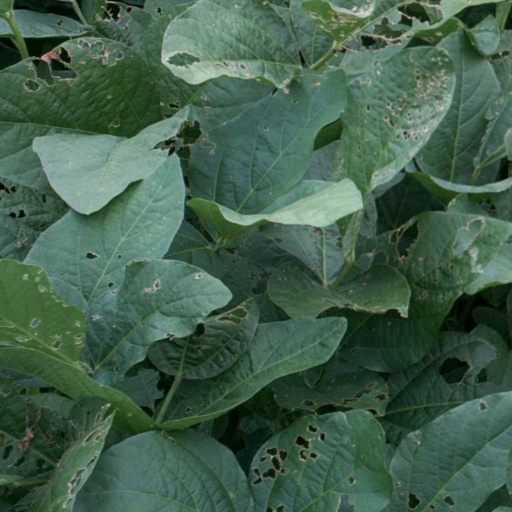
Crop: soybean